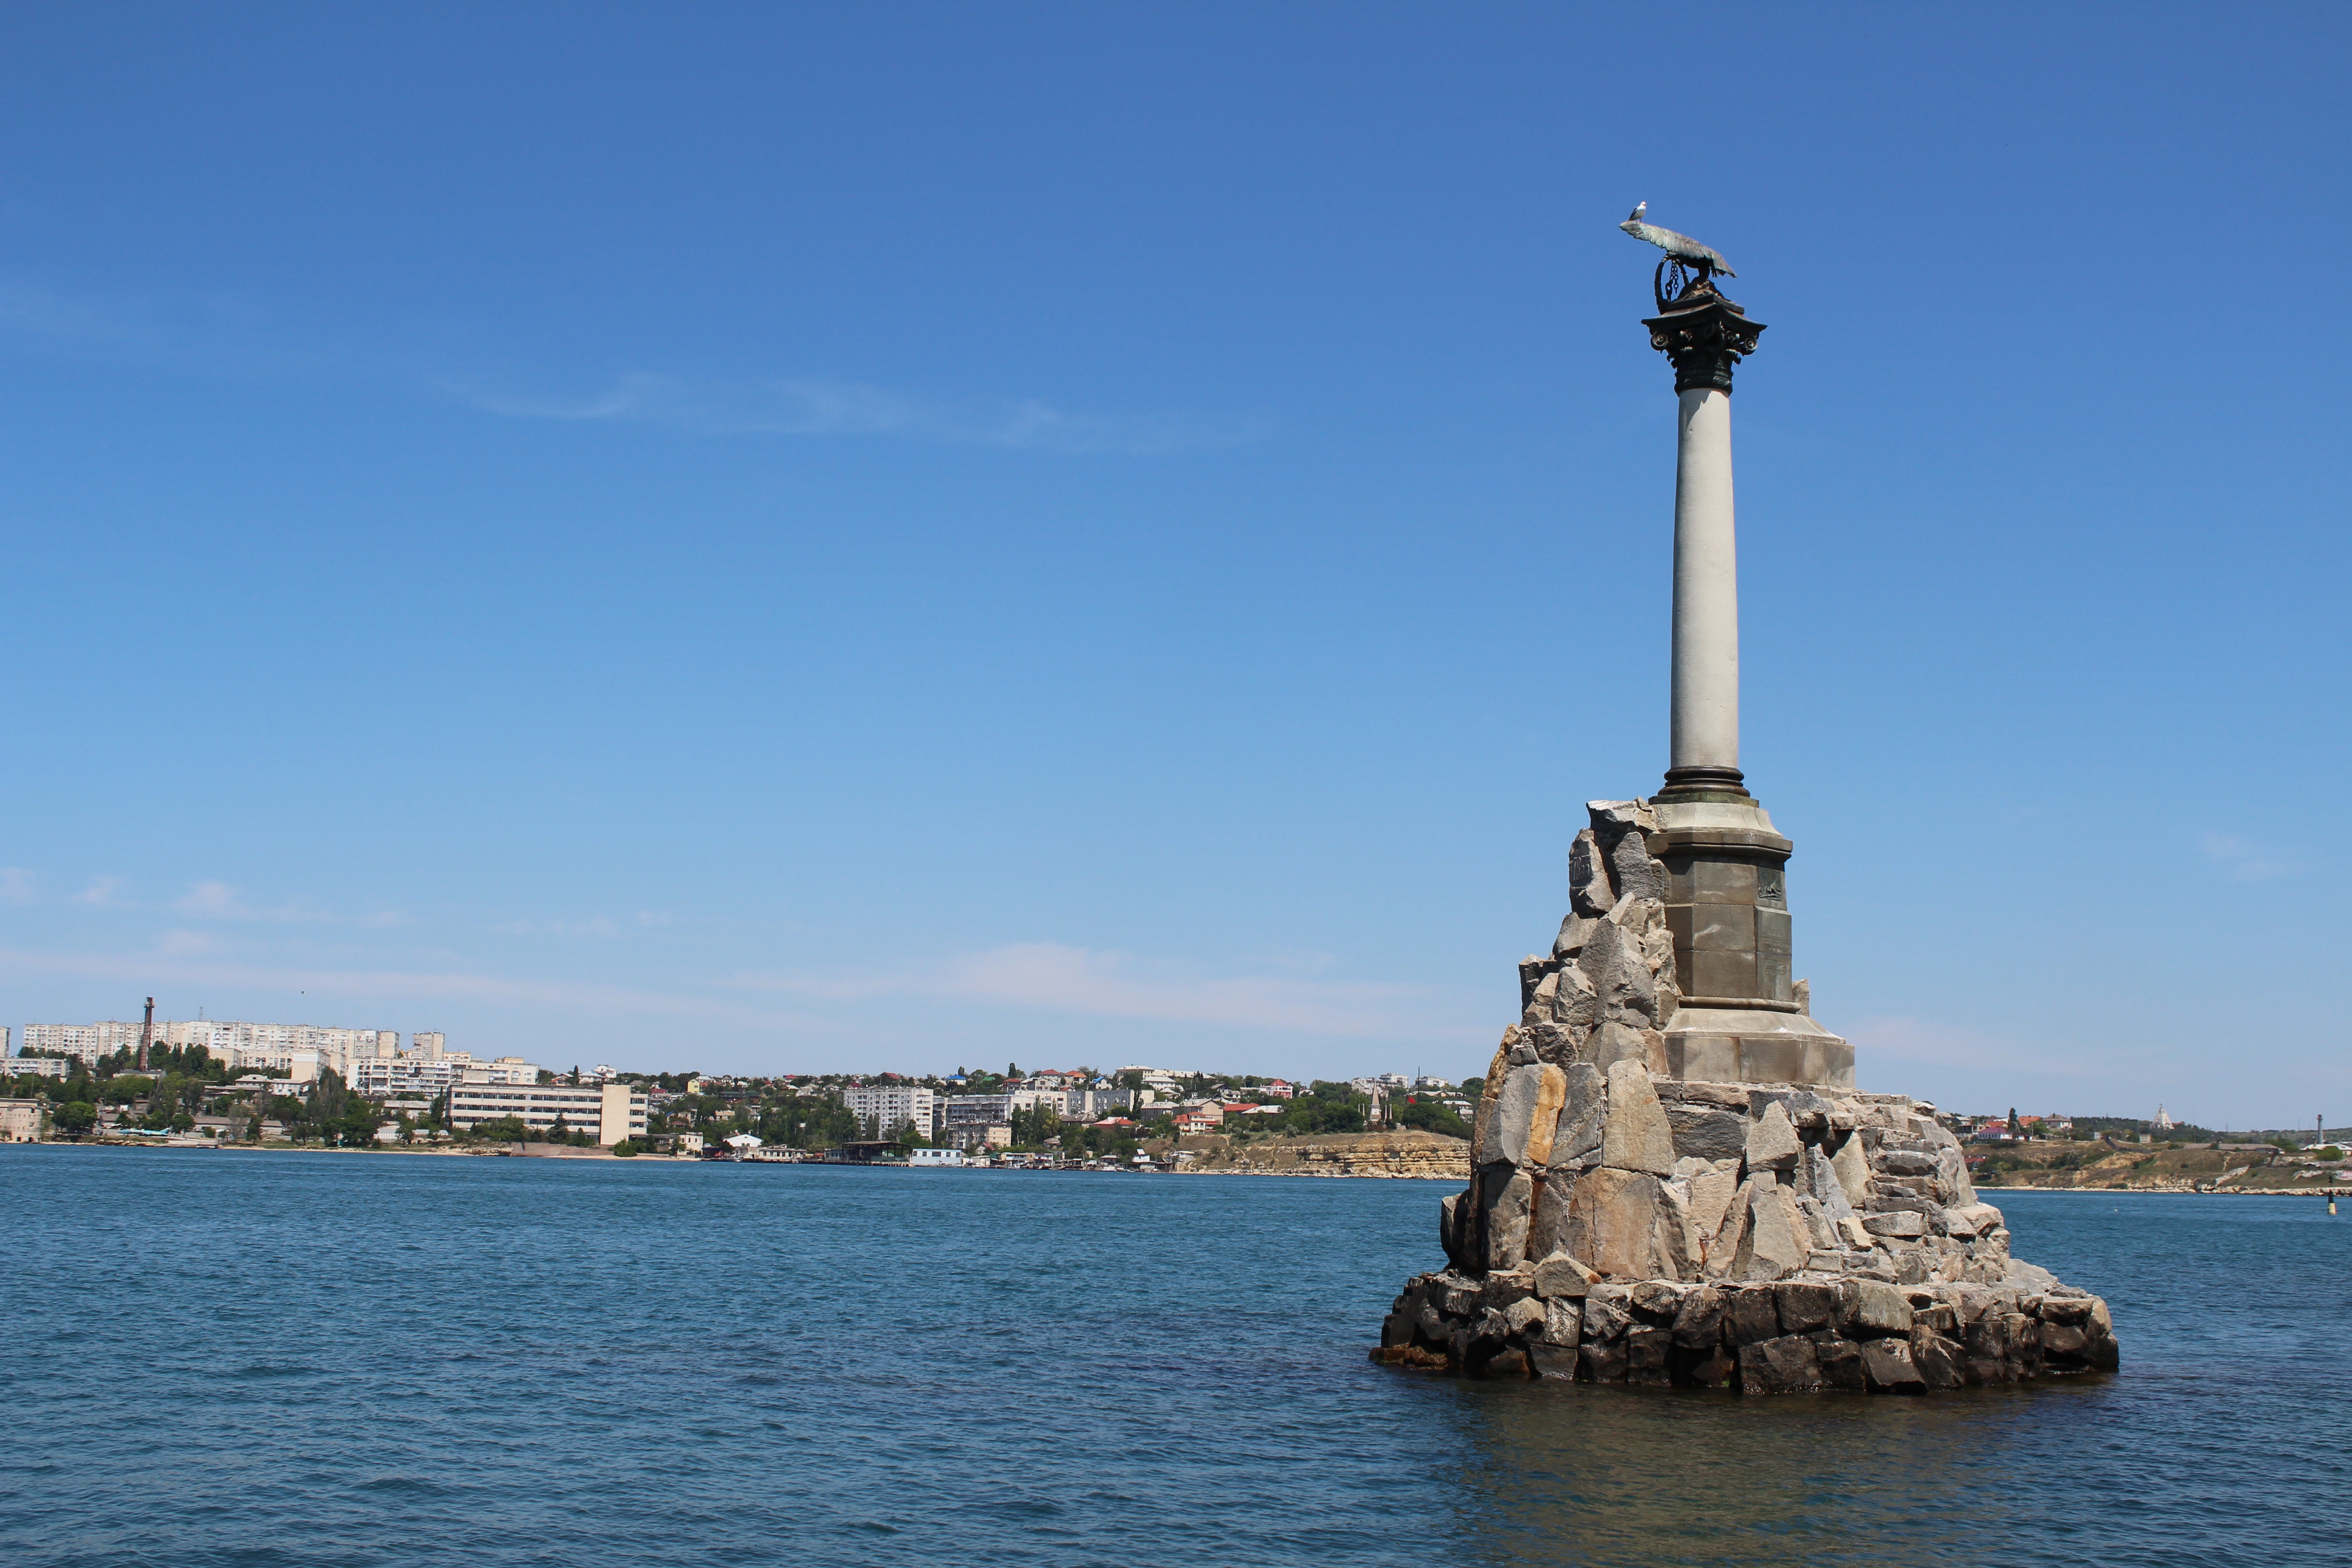
beach, sea, coast, monument, statue, vehicle, tower, symbol, bay, landmark, memory, port, seas, russia, crimea, sevastopol, monument to the scuttled warships